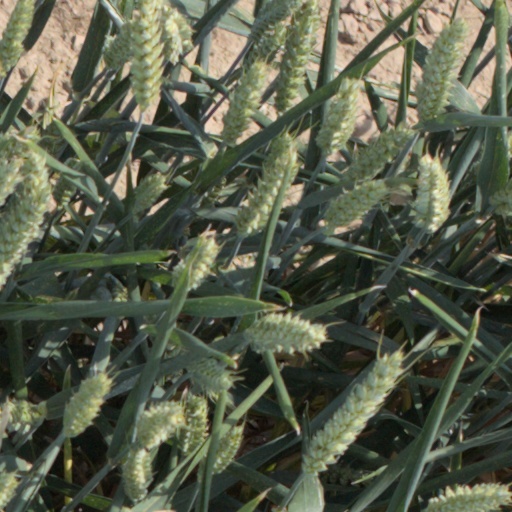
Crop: wheat